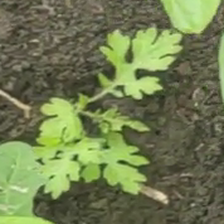
Weed species: Gajar_gavat_(Parthenium hysterophorus)